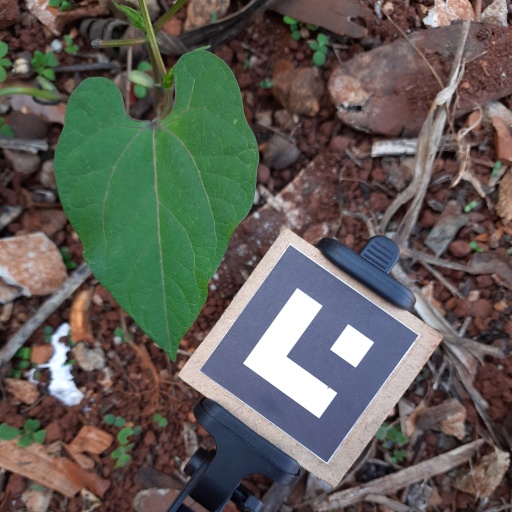
Observations: wavy surface, no eating holes, under shade